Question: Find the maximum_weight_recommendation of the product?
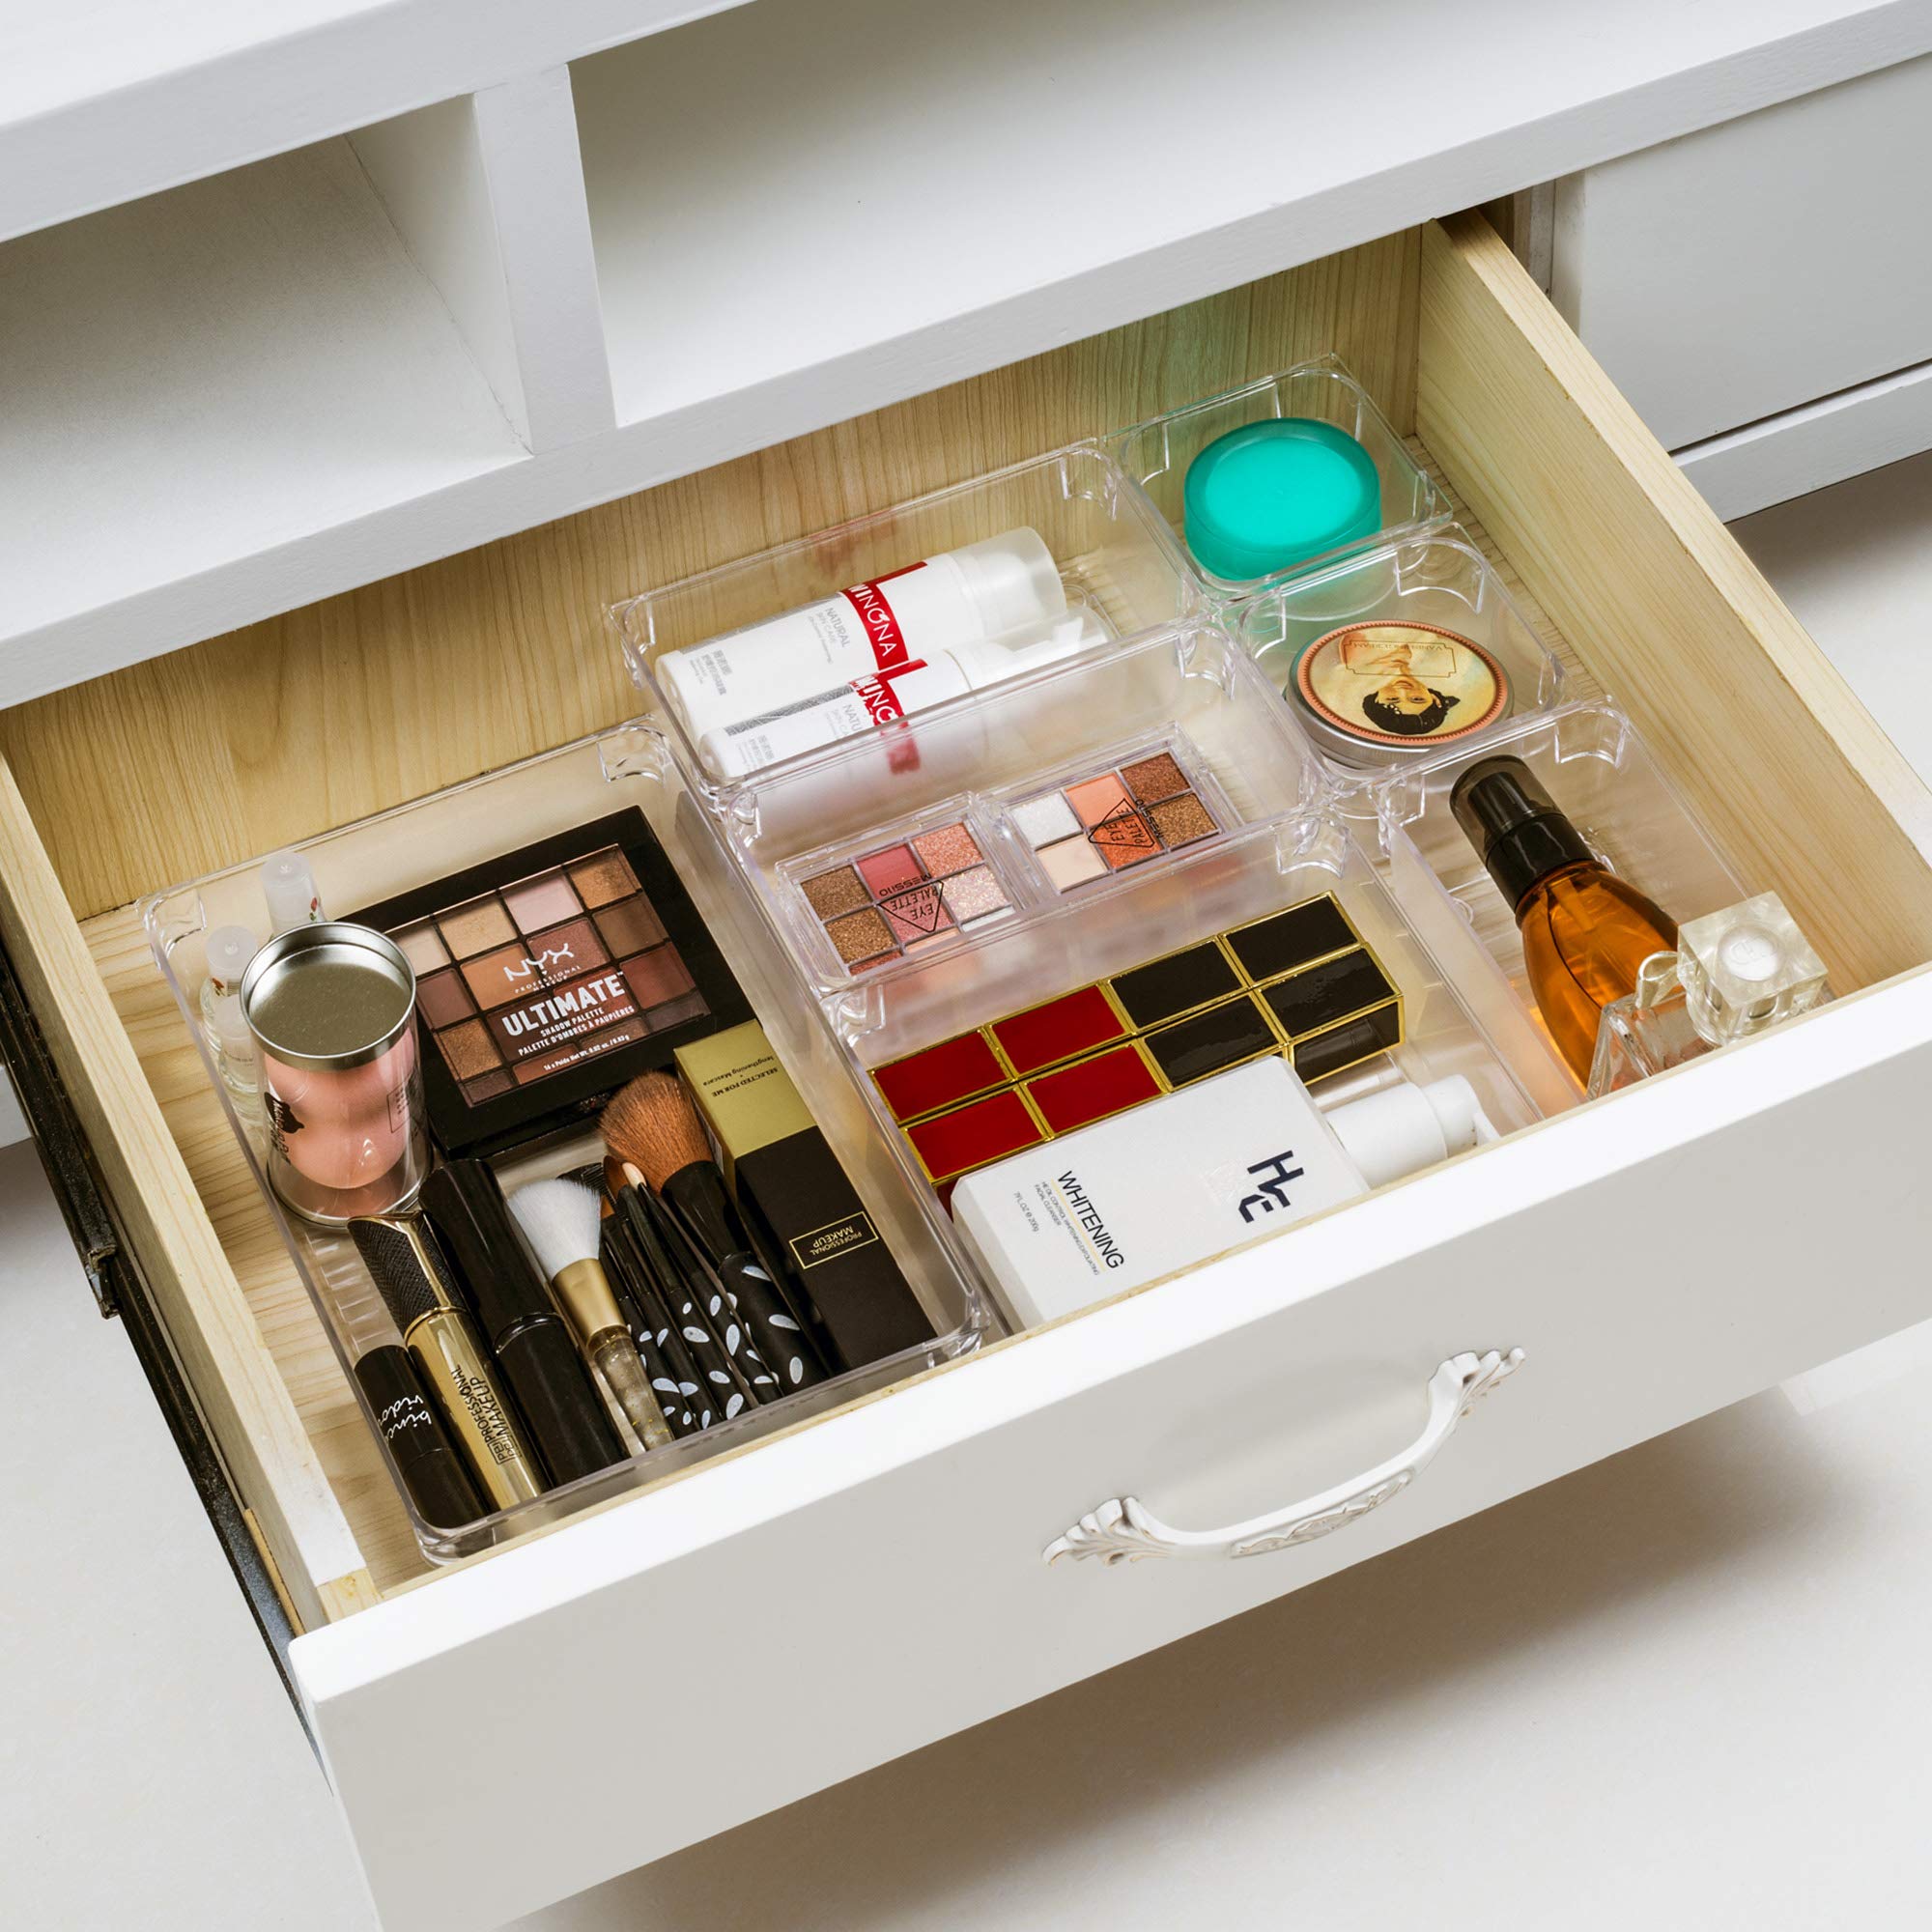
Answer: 200.0 gram